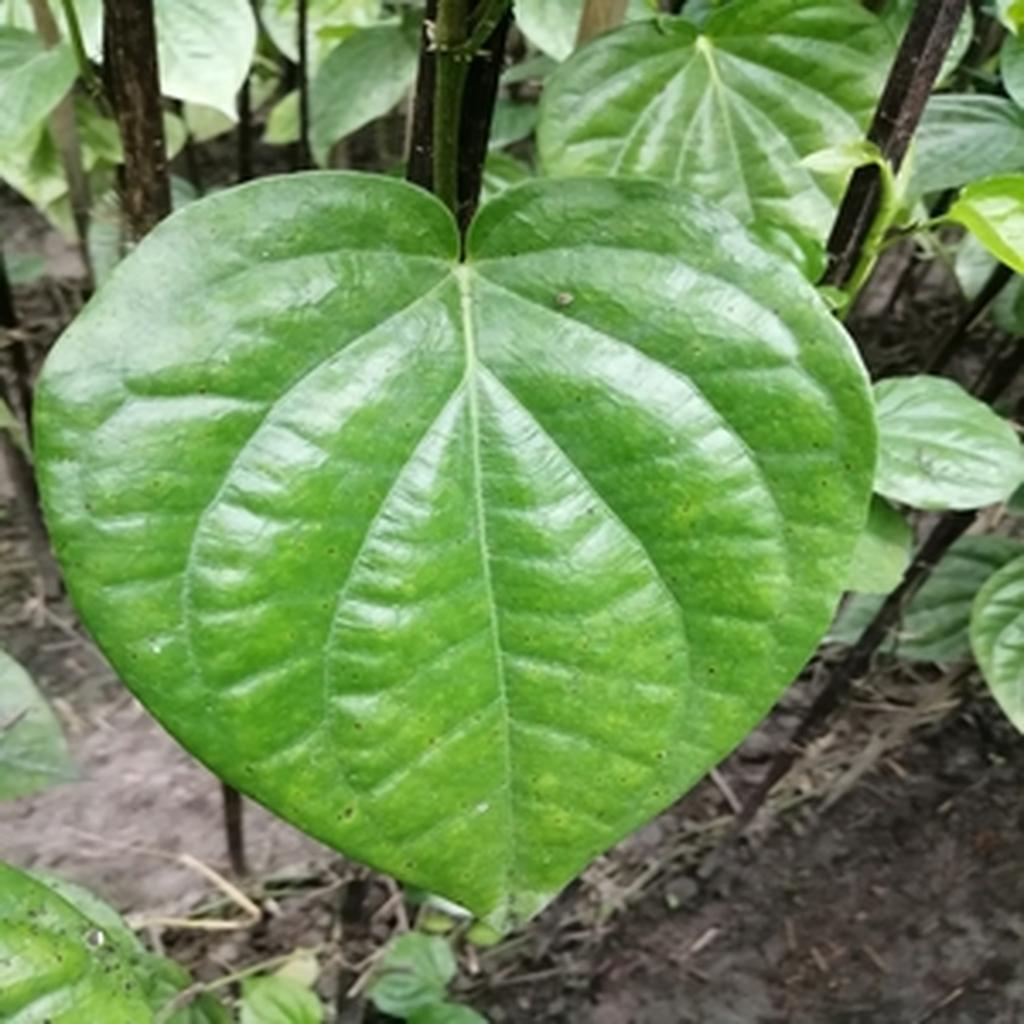
Label: Leaf_Spot